Bertrand Baguette

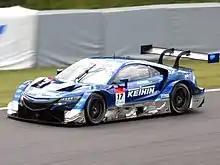
Baguette's Keihin NSX-GT in 2020

Honda kept the two drivers for the next season. After scoring the fastest overall time of the pre-season tests in Okayama in March, the season was put on hold due to the coronavirus pandemic and Baguette returned to Belgium. Eventually, the 2020 season began in July, though Baguette nearly missed the season opener due to Japan's restrictions to let foreigners enter the country, but could obtain his visa just on time for the first race. The season was the best yet for Baguette, as he and Tsukakoshi managed to score two victories – at the second round at Fuji and fourth round at Motegi – and battled the whole season for the title. Both victories saw Baguette starting the race in second position and overtake the leader on track during his stint, before Tsukakoshi finished the job by driving to the finish without mistakes. The pair were leading the championship on countback going into the final round at Fuji, where ten teams could potentially win the title. The Real Racing NSX finished the race in fourth after a great comeback from a poor qualifying in which the No. 17 car could only manage twelfth position. This result saw Baguette and Tsukakoshi finish third in the championship, ten points behind the No. 100 Team Kunimitsu NSX driven by Naoki Yamamoto and Tadasuke Makino.